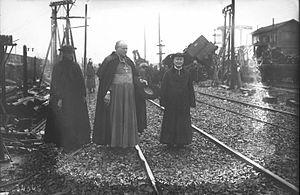
Monseigneur Marbeau, évêque de Meaux, sur les lieux de la catastrophe de Melun
La catastrophe ferroviaire de Melun du 4 novembre 1913 a eu lieu dans la ville chef-lieu du département de Seine-et-Marne et a causé la mort de quarante et une personnes. Soixante-dix-huit ans plus tard, en 1991, une autre collision se reproduira presque au même endroit dans des circonstances analogues.